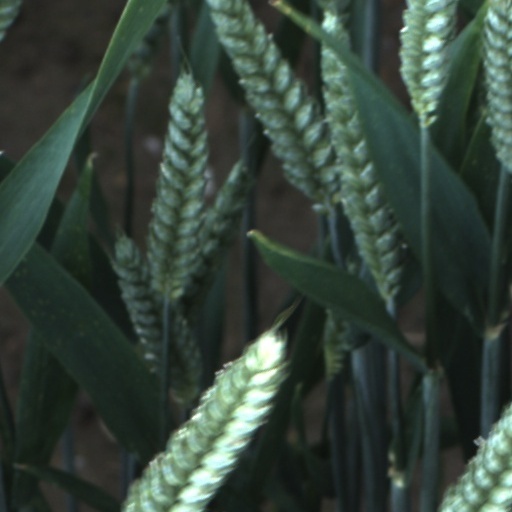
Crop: wheat